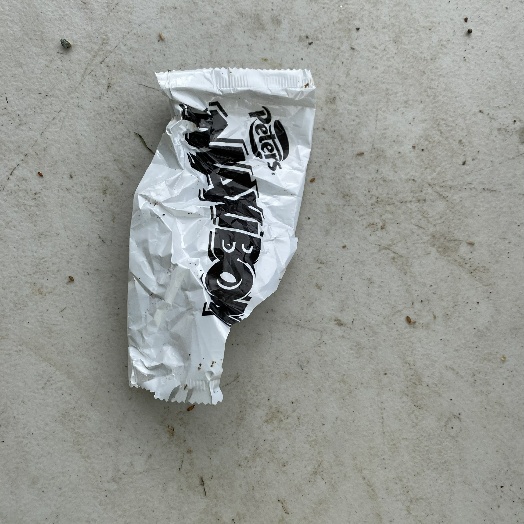
Label: Plastic